Wisconsin Highway 175

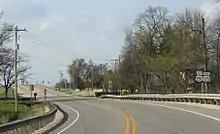
Former northern terminus

State Trunk Highway 175 (often called Highway 175, STH-175 or WIS 175) is a state highway in the US state of Wisconsin. It runs north–south in central Wisconsin from West Milwaukee to just south of Fond du Lac.